Udaipur City's Five lakes

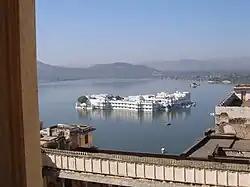
The scene of the Pichola lake palace at Udaipur

Udaipur city in Rajasthan state has five major lakes, as listed below, which are under restoration with funds provided by the National Lake Conservation Plan (NLCP) of the Government of India.